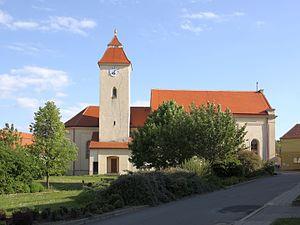
Starovice est une commune du district de Břeclav dans la région de Moravie-du-Sud, en République tchèque. Sa population s'élevait à 921 habitants en 2017.